Hugh Mason

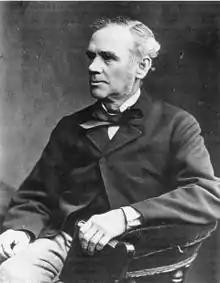
Portrait of Hugh Mason

Hugh Mason (30 January 1817 – 2 February 1886) was an English mill owner, social reformer and Liberal politician. He was born in Stalybridge and brought up in Stalybridge and Ashton-under-Lyne until he entered the family cotton business in 1838 after a seven-year period working in a bank. Having originally opposed trade unions, Mason became a paternalistic mill owner, creating a colony for his workers with associated facilities and ensuring that they experienced good conditions. During the Lancashire Cotton Famine of the 1860s he refused to cut workers' wages although it was common practice.